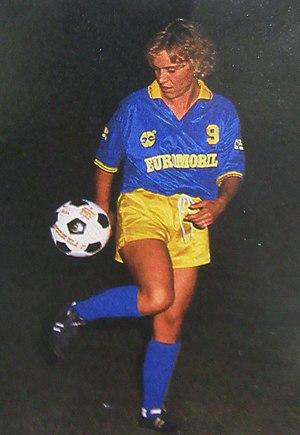
Susanne "Susy" Augustesen est une ancienne footballeuse internationale danoise qui a joué dans des clubs italiens durant de nombreuses années.